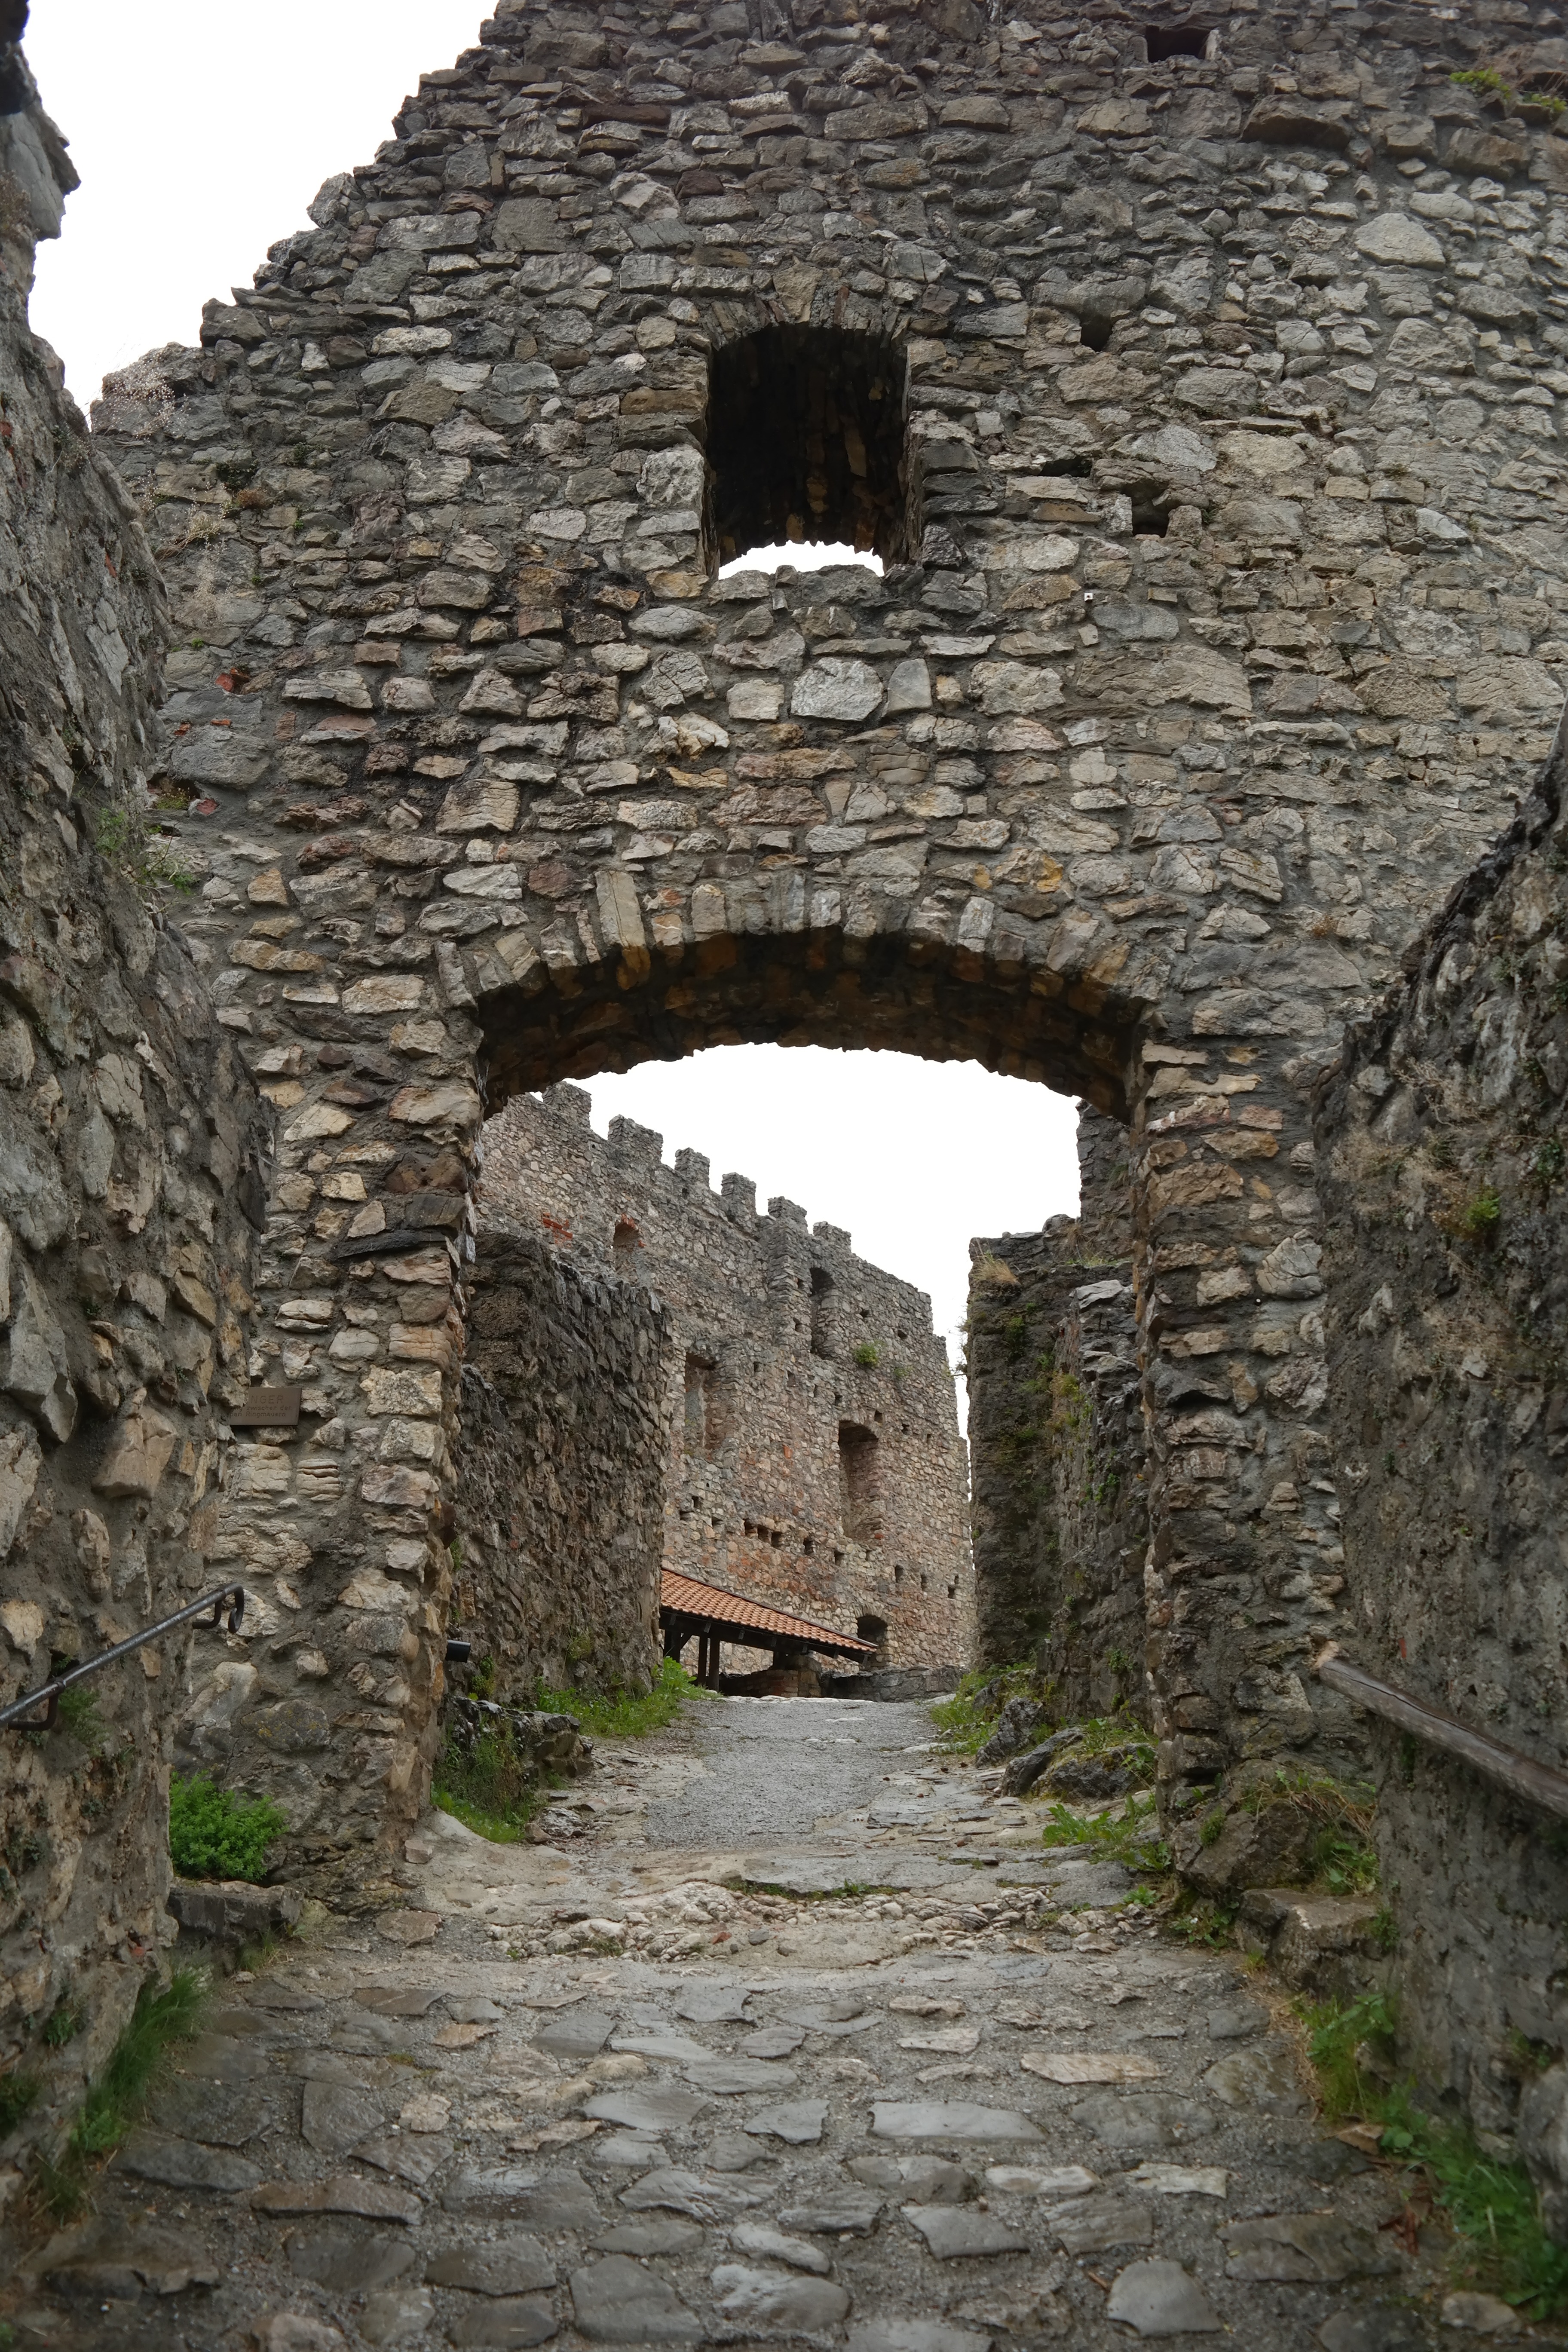
rock, building, wall, village, arch, castle, fortification, place of worship, stones, temple, ruins, monastery, history, abbey, middle ages, aqueduct, archaeological site, burgruine, curtain wall, historic site, eisenberg, ancient history, castle ruin, castle eisenberg, isenberch, coat wall castle, shield wall